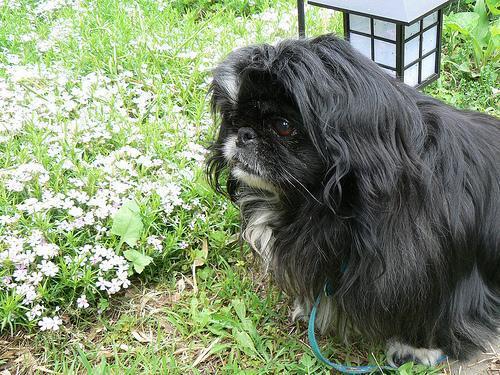
Pekinese